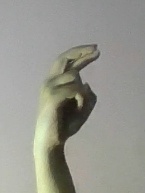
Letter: zay